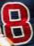
Number: 8